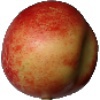
Label: Nectarine 1